TVNZ

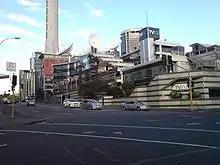
TVNZ headquarters in Auckland.

The TVNZ Board is the governing board of Television New Zealand. It is appointed by the Minister of Broadcasting and Media, who was at the time Willie Jackson. , the directors are: the chairperson Dame Therese Walsh (Wellington), deputy chairperson Andy Coupe (Hamilton), Abby Foote (Christchurch), Cameron Harland (Lower Hutt), Toko Kapea (Wellington), Kevin Malloy (Auckland), Julia Raue (Auckland) and Susan Turner (Auckland). Former board members include Roger MacDonnell (2010–2016).